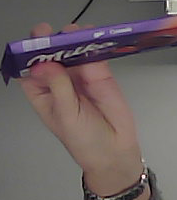
Product: milka_chocolate